Sainte-Luce-sur-Loire

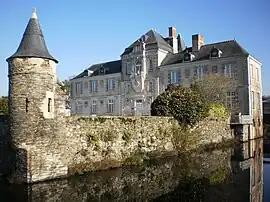
"Château de Chassay"

Sainte-Luce-sur-Loire (literally "Sainte-Luce on Loire") is a commune in the Loire-Atlantique department in western France. This commune is one of 24 communes that make up the intercommunality of Nantes Metropolis.